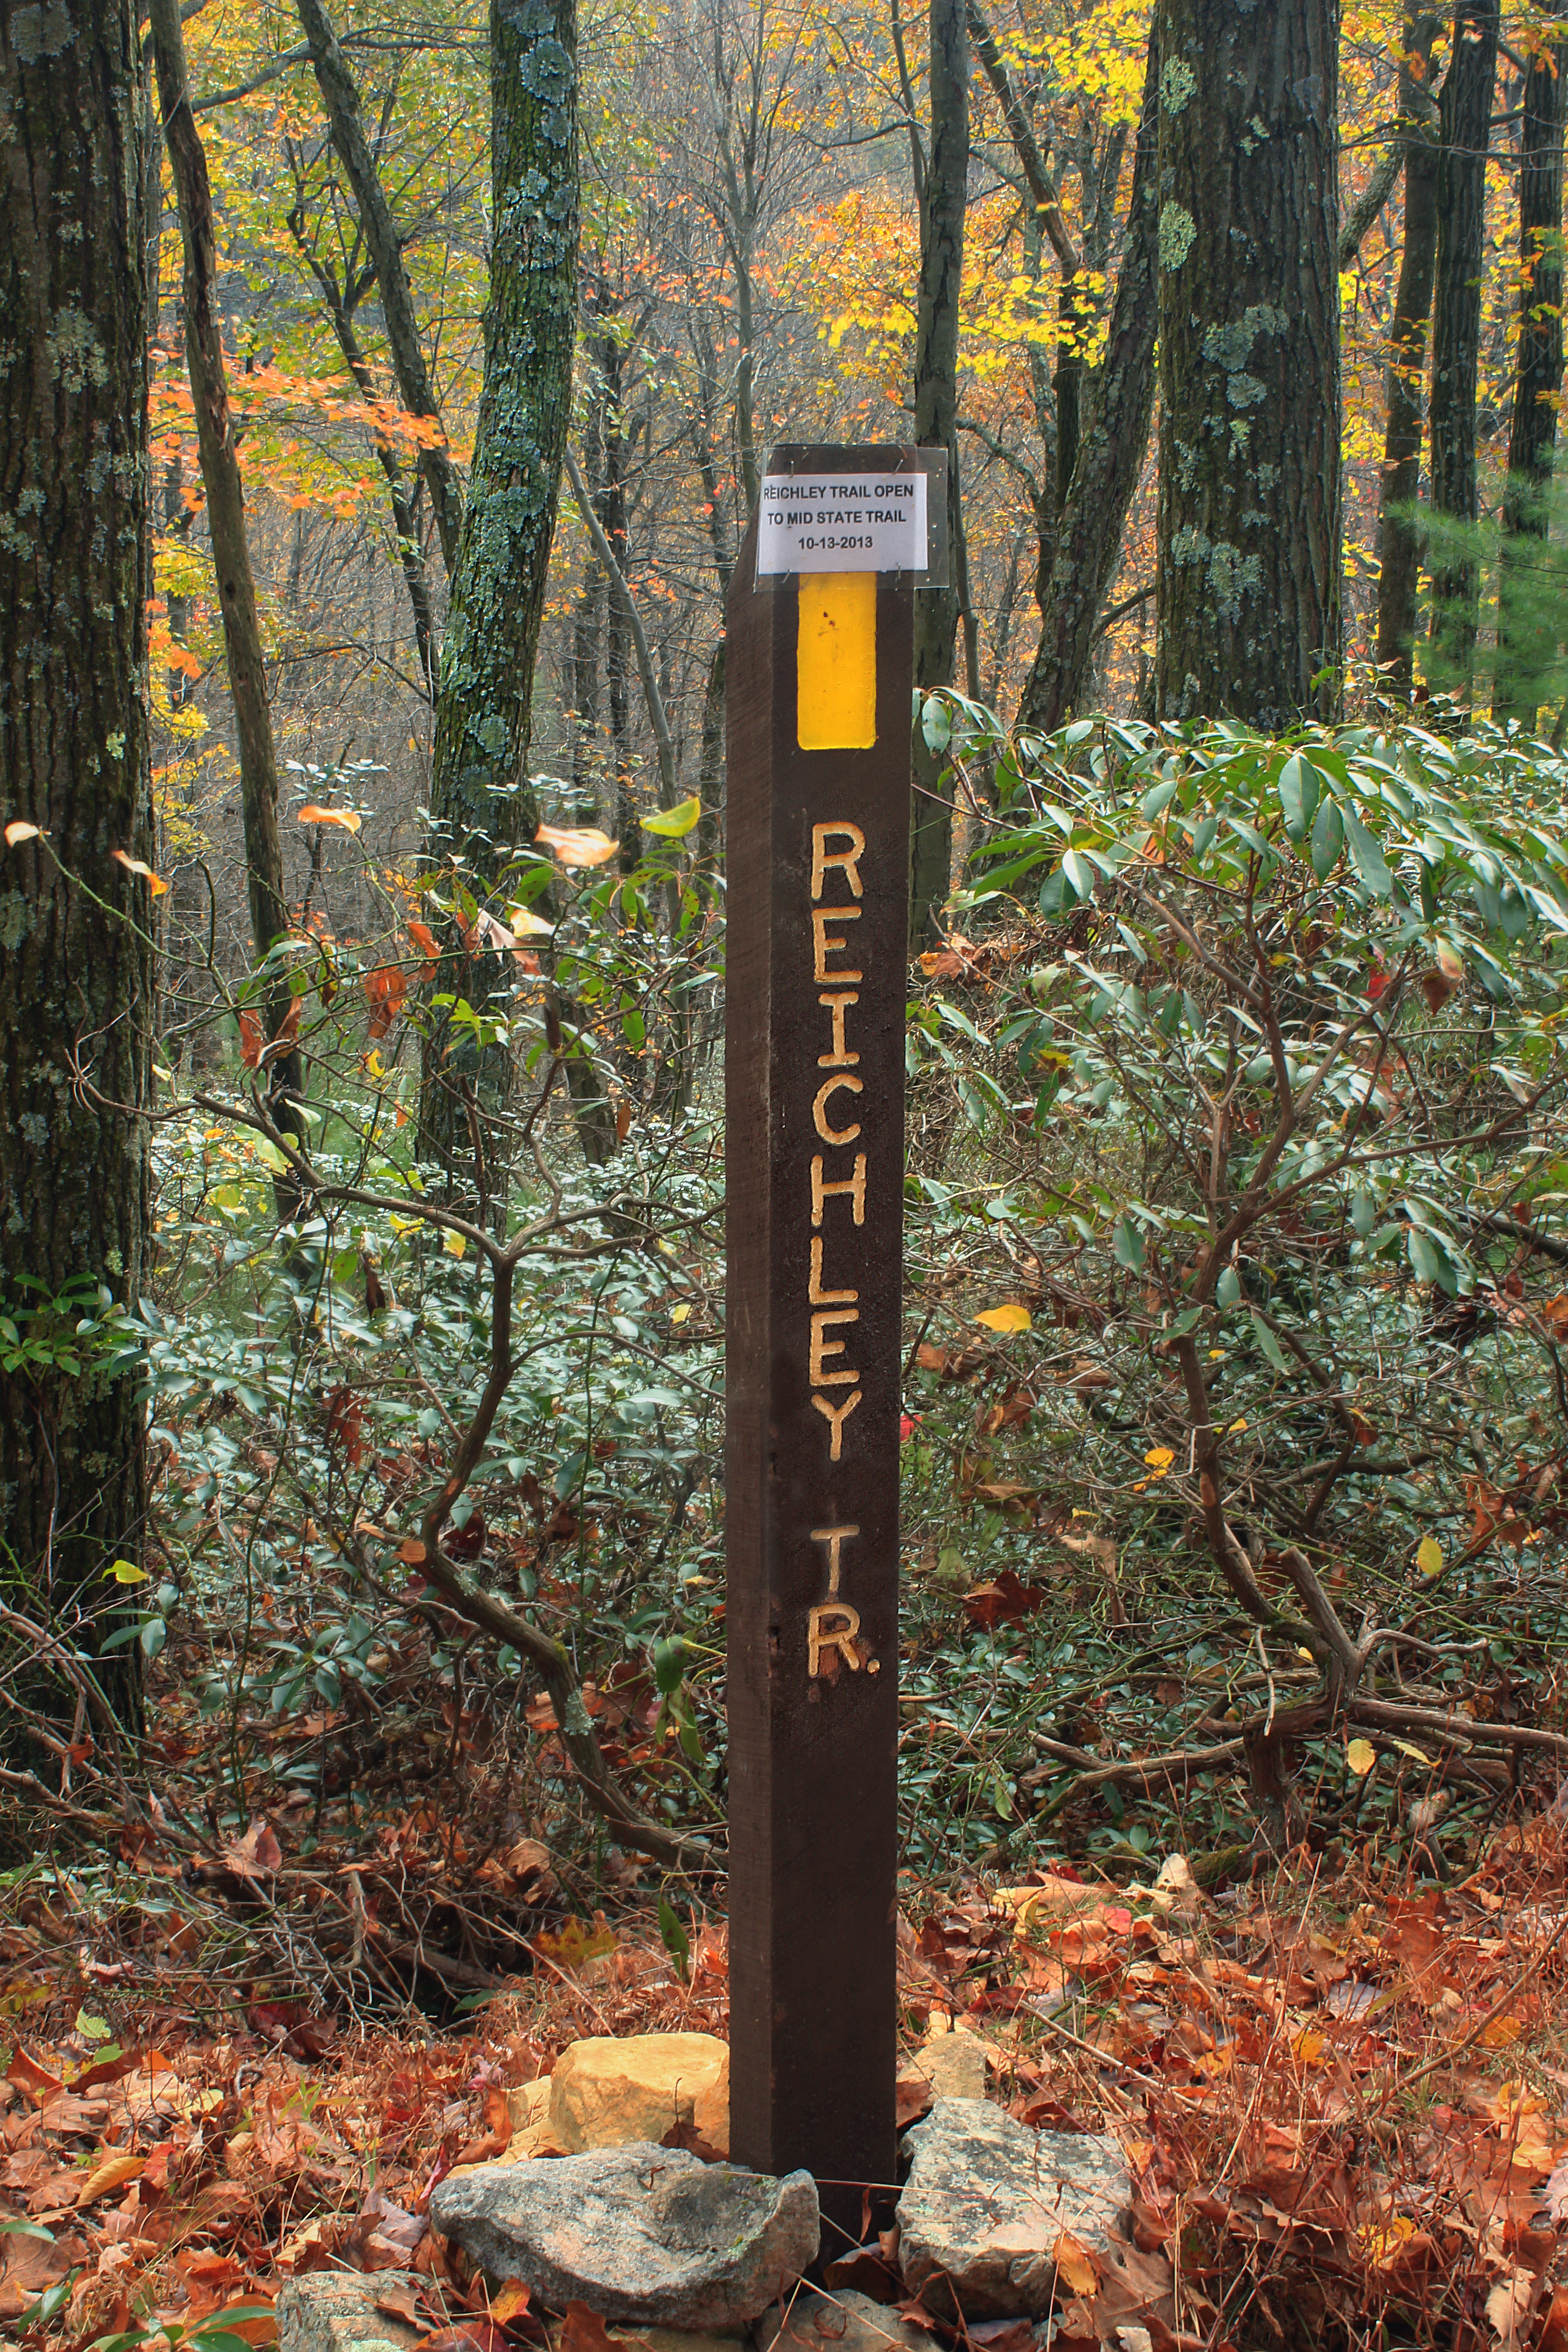
tree, forest, hiking, trail, leaf, sign, foliage, autumn, season, trees, creativecommons, branches, shrubs, trailsign, midstatetrail, deciduous, pennsylvania, mountainlaurel, centrecounty, leaflitter, rothrockstateforest, woodland, habitat, reichleytrail, natural environment, woody plant